Carle Augustus Woodruff

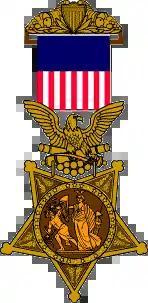
Medal of Honor

Woodruff was eventually awarded the Medal of Honor for these actions, on September 1, 1893. He was also awarded brevet promotions for gallantry at the battles of Gettysburg (brevet captain, July 3, 1863) and Trevilian Station (brevet major, June 11, 1864), and for good conduct during the war (lieutenant colonel, March 13, 1865). Serving primarily as a section chief, Woodruff commanded Battery M, 2nd U.S. Artillery, at the Battle of Cold Harbor, June 3, 1864.